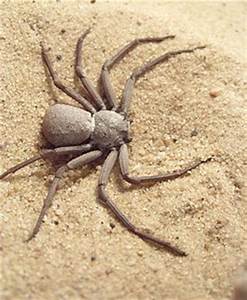
Label: ragno